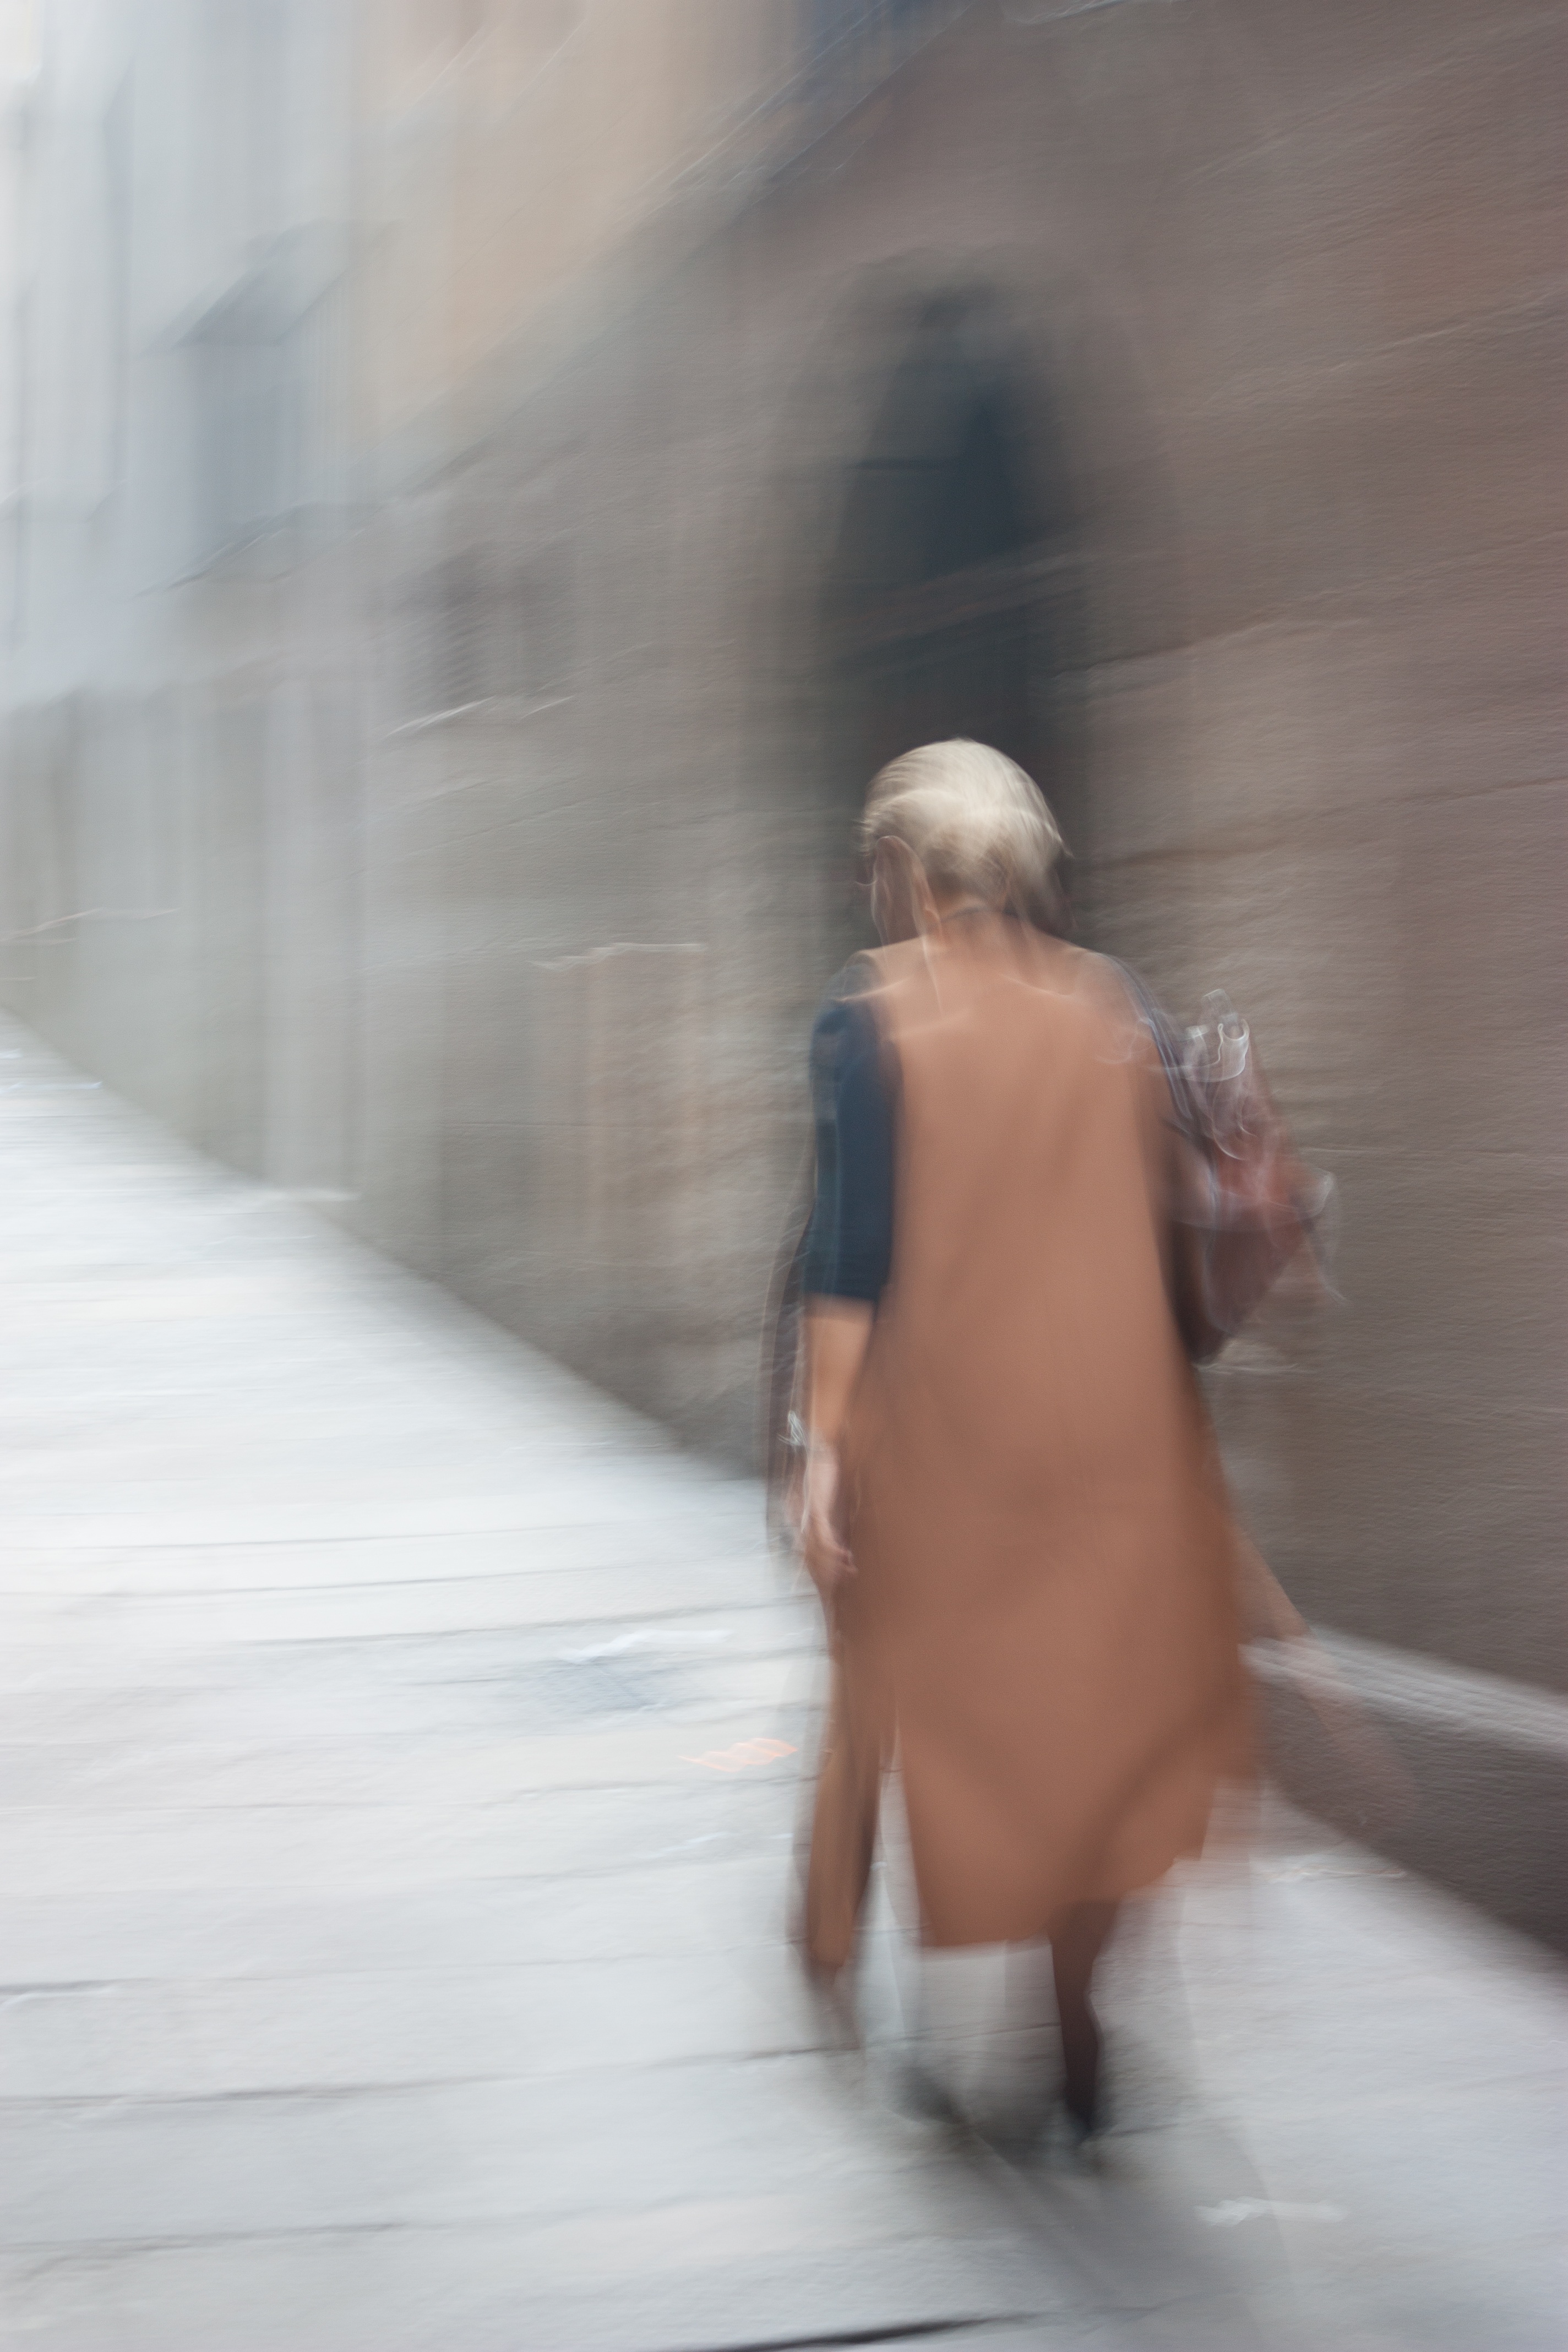
winter, girl, white, model, spring, color, fashion, season, dress, temple, photograph, snapshot, beauty, human positions